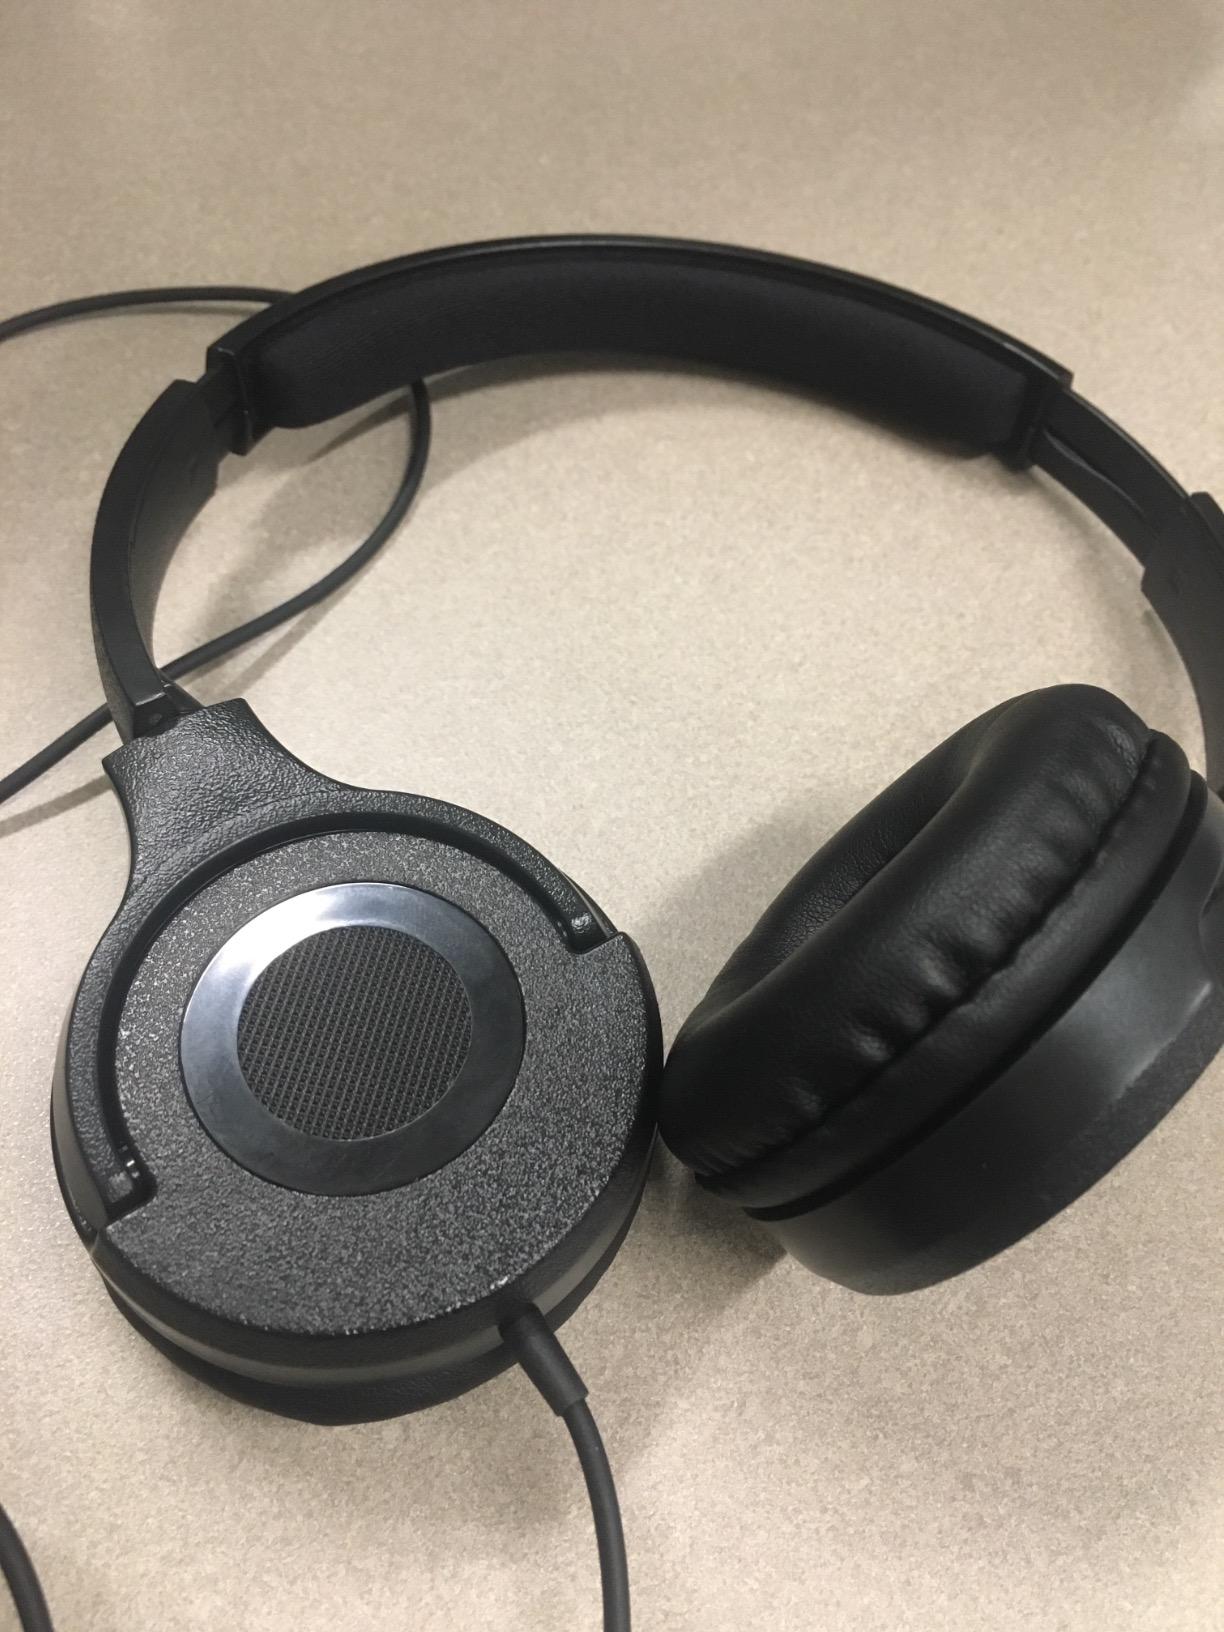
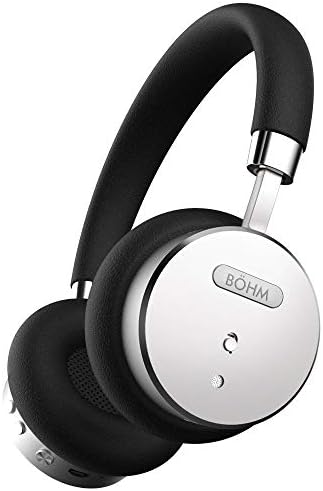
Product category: headphones
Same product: no